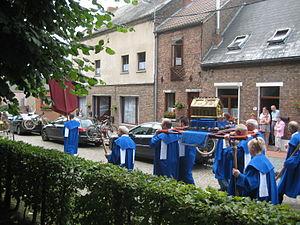
procession de saint-symphorien, belgique
Saint-Symphorien est une section de la ville belge de Mons, située en Région wallonne dans la province de Hainaut.